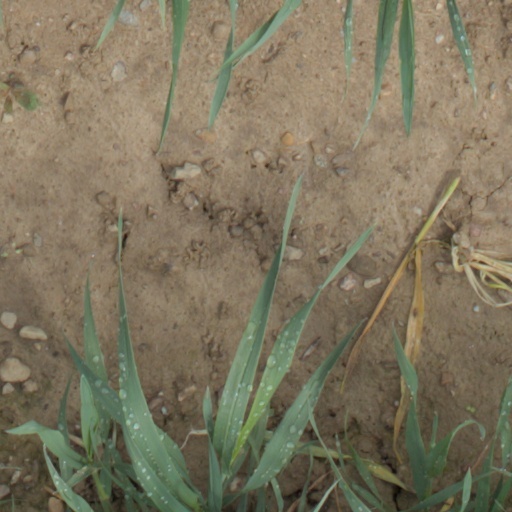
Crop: wheat